Roman Catholic Diocese of Bougainville

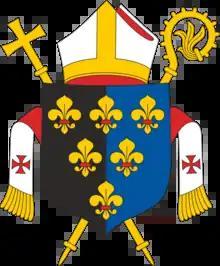
Coat of arms of the diocese since 2020

The diocesan cathedral is the Our Lady of the Assumption Cathedral, Buka. It was previously the Church of St. Michael the Archangel at the former Tubiana mission.